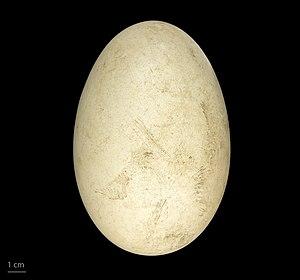
Le cygne à cou noir est une espèce de cygnes habitant la partie méridionale de l'Amérique du Sud. Le nom latin de cette espèce est souvent écrit de manière fantaisiste. En effet, Juan Ignacio Molina l'a décrite sous le nom d'Anas Melanocoripha, nom incorrect qui a été rectifié ultérieurement en Cygnus melanocorypha.